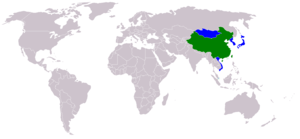
Carte du Monde chinois, un sujet culturel
Le berceau de la civilisation est une expression faisant référence à des régions du monde où l'on considère que les premières civilisations humaines virent le jour. La théorie dominante est qu'il n'y a pas qu'un seul berceau, mais que plusieurs civilisations se sont développées de manière indépendante. Celles du Croissant fertile, de la période d'Obeïd en Mésopotamie et de la culture de Nagada en Égypte, sont considérées comme les plus anciennes. D'autres civilisations ont vu le jour en Asie, le long de vallées fluviales, celles des civilisations de l'Indus et du fleuve Jaune.
"En anthropologie et en géographie, une région culturelle, une sphère culturelle, un espace culturel ou une aire culturelle désigne une géographie avec une activité humaine ou un complexe d'activités relativement homogène. Elles sont souvent associées à un groupe ethnolinguistique et au territoire qu’il habite. Les cultures spécifiques ne limitent souvent pas leur couverture géographique aux frontières d'un État-nation ou à de plus petites subdivisions d'un État. Les ""sphères d'influence"" culturelles peuvent également se chevaucher ou former des structures concentriques de macrocultures englobant des cultures locales plus petites. Différentes limites peuvent également être tracées en fonction d'intérêt particulier, tel que la religion et le folklore, par rapport aux vêtements et à l’architecture, par rapport à la langue.
La culture chinoise couvre un ensemble immense et complexe de réalisations dans les domaines les plus divers, dont les plus anciennes remontent à 10 000 ans, qui ont vu le jour sur le territoire de la Chine, l'une des plus vieilles entités géo-politiques du monde moderne. On peut en effet considérer l'actuelle République populaire de Chine, comme l'héritière directe, à travers les changements de dynasties et de régime politique, de l'empire Qin fondé en -221 par Qin Shi Huang, voire plus largement de la Dynastie Shang au IIᵉ millénaire av. J.-C. Cette continuité, qui a permis la diffusion efficace de pratiques, objets et concepts, confère à certains éléments de la culture chinoise un aspect généralisé qui transcende les différences régionales et historiques, malgré plusieurs périodes où de nombreux textes ont été perdus puis redécouverts, comme celle qui suivra l'effondrement de la dynastie des Jin au IVᵉ siècle.